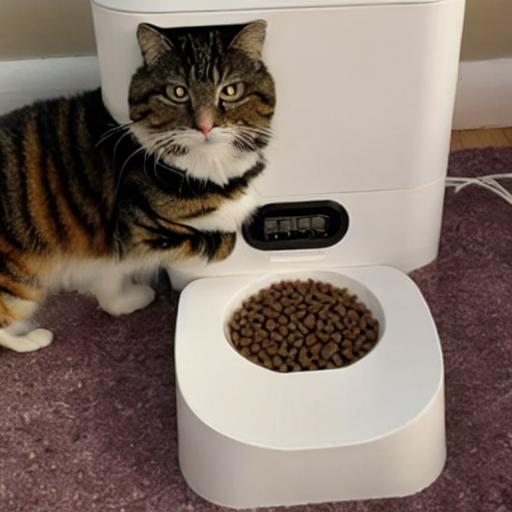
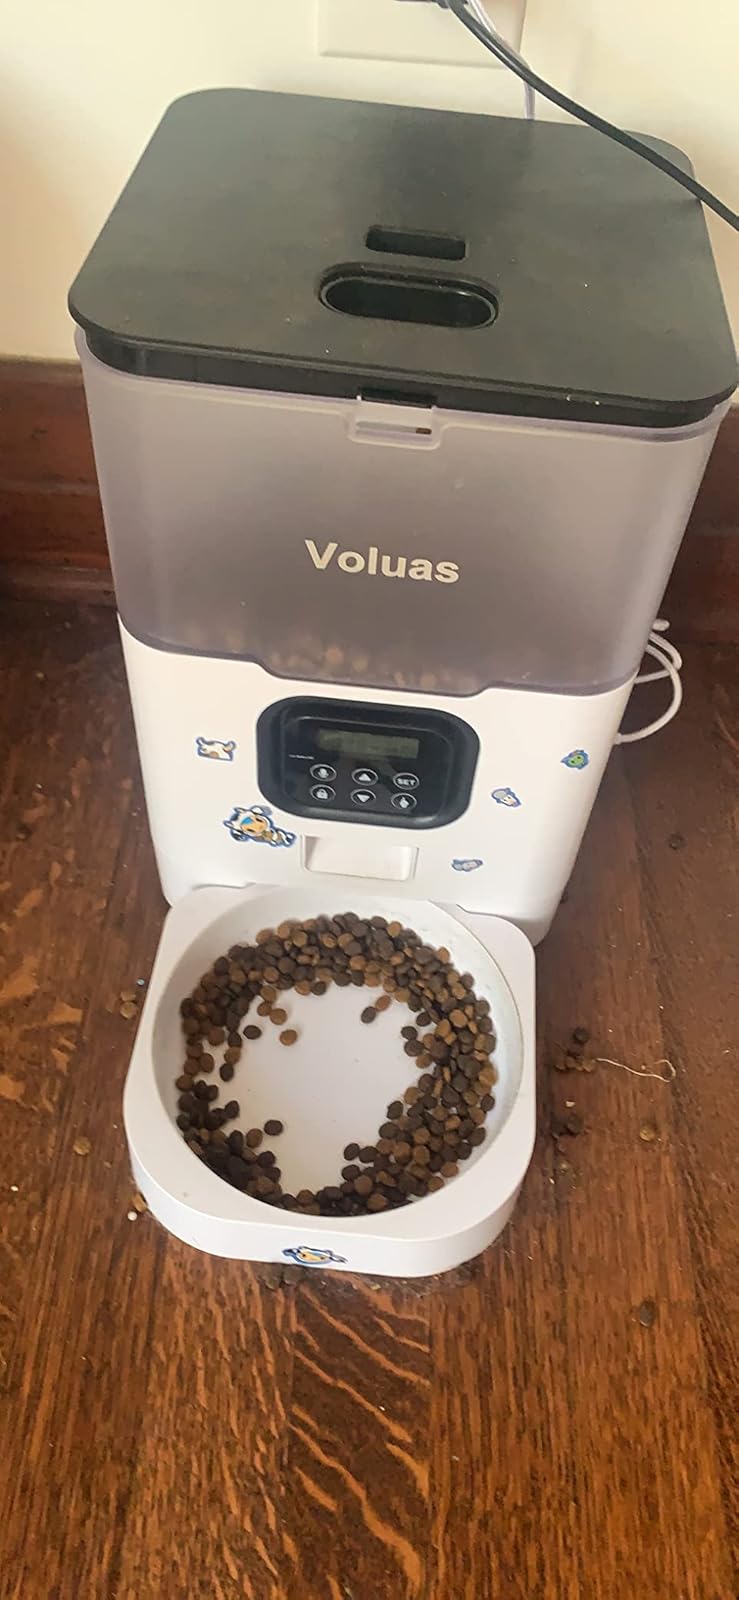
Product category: items_feeder
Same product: no